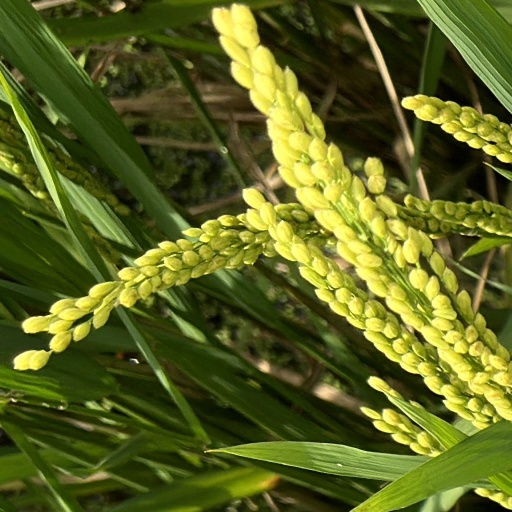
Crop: rice